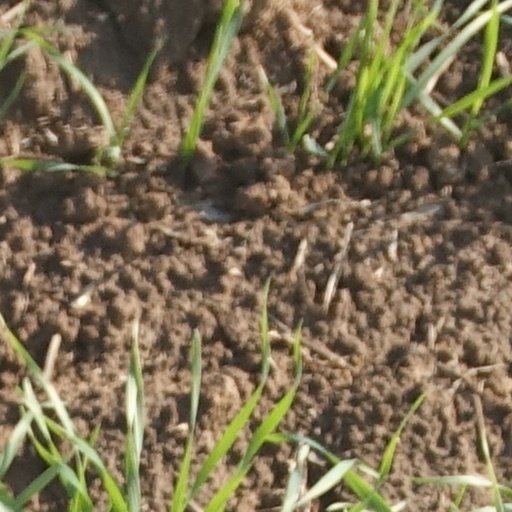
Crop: wheat